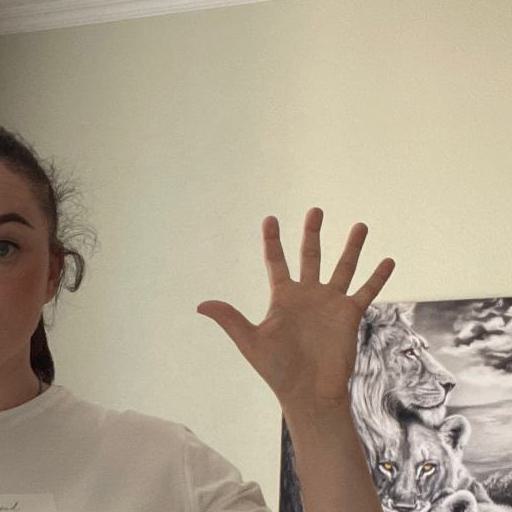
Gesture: palm